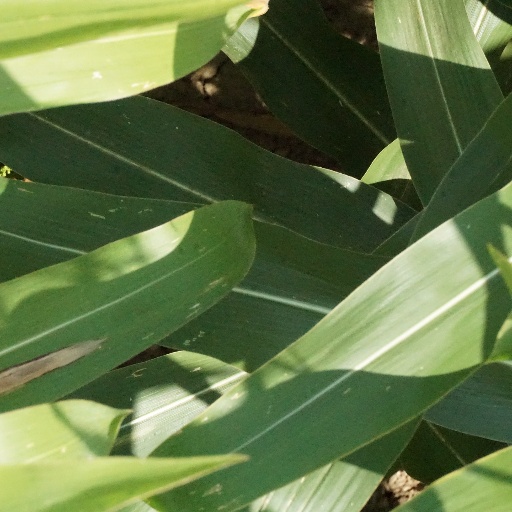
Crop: maize; corn